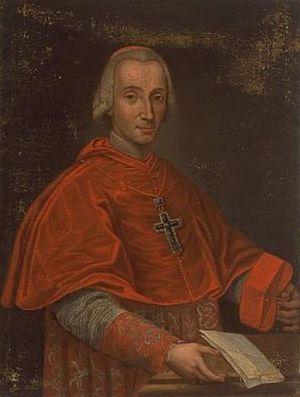
Giovanni Archinto est un cardinal italien du XVIIIᵉ siècle.